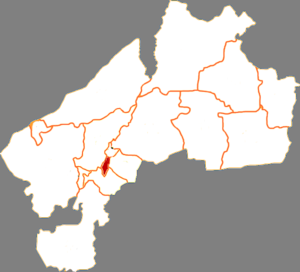
Le district de Longsha est une subdivision administrative de la province du Heilongjiang en Chine. Il est placé sous la juridiction de la ville-préfecture de Qiqihar.